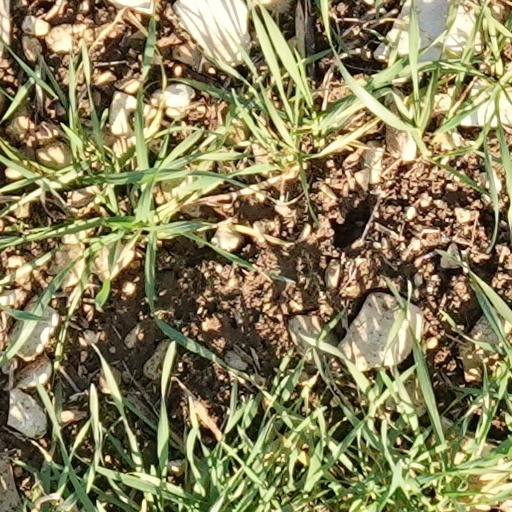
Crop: wheat